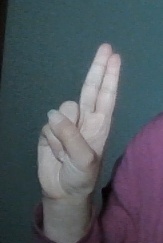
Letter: taa